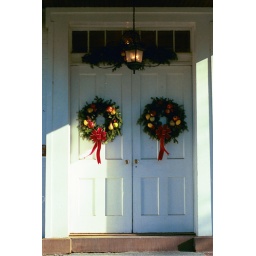
Front door of the Pruyn house in Colonie, NY